DNA-encoded chemical library

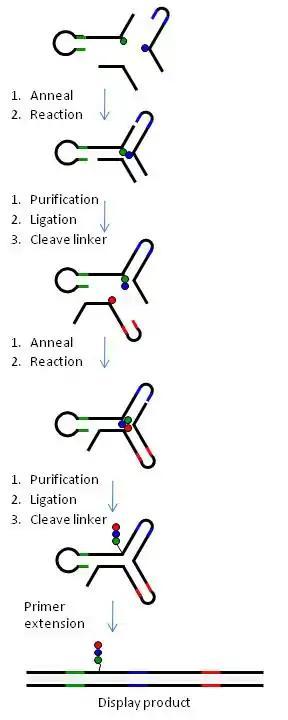
Fig. 6 YoctoReactor library assembly. Stepwise assembly of a DEL library using YoctoReactor technology. A 3-way reactor is shown here. (a) Position 1 (P1) and P2 BB are brought into proximity and undergo a chemical reaction in the presence of a helper oligonucleotide in P3. (b) The structure is purified by polyacrylamide gel electrophoresis (PAGE), the P1 and P2 DNA is ligated and the P2 linker is cleaved. (c) P3 BB is annealed to the P1-P2 ligation product from step b, and a chemical reaction between P2 and P3 BBs takes place. (d) The reaction product is purified by PAGE, the DNA is ligated and P3 linker is cleaved yielding a compound (OOO) covalently attached to the folded yR. (e) The yR is dismantled by primer extension yielding a double-stranded display product exposing the reaction product for selection and molecular evolution.

In summary, chemical building-blocks (BB) are attached via cleavable or non-cleavable linkers to three types of bispecific DNA oligonucleotides (oligo-BBs) representing each arm of the yR. To facilitate synthesis in a combinatorial manner, the oligo-BBs are designed such that the DNA contains (a) the code for an attached BB at the distal end of the oligo (colored lines) and (b) areas of constant DNA sequence (black lines) to bring about the self-assembly of the DNA into a 3-way junction (independently of the BB) and the subsequent chemical reaction. Chemical reactions are performed via a stepwise procedure and after each step the DNA is ligated and the product purified by polyacrylamide gel electrophoresis. Cleavable linkers (BB-DNA) are used for all but one position yielding a library of small molecules with a single covalent link to the DNA code. Table 1 outlines how libraries of different sizes can be generated using yR technology.